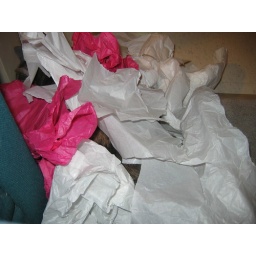
Can you find me, Solara asks as she hides in tissue paper from Color Swap #9 box